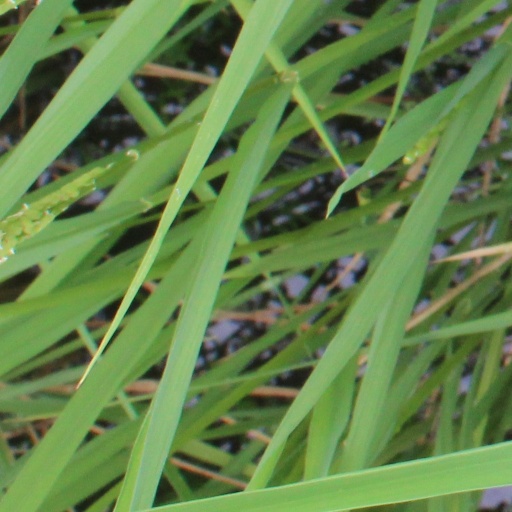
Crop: rice